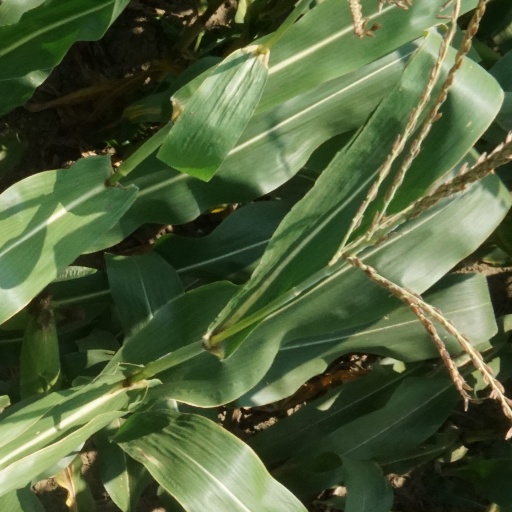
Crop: maize; corn